Hawk Channel

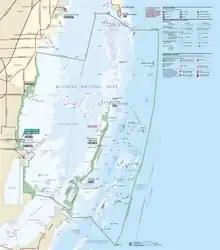
Hawk Channel Map

The channel runs systemically with the Florida Current pushing water northward from the Atlantic with a velocity of and a mean transport of 30 Sv. Hawk Channel's ocean floor also makes up the eastern escarpment of the Florida Platform where the Florida Peninsula lies from the platform's edge. Sand Key Light, the marker indicating the southernmost portion of the channel, is located southwest of Key West, between Sand Key Channel and Rock Key Channel, two of the channels into Key West, on a small sand covered reef. Hawk Channel contains an estimated 1,000 or more shipwrecks in its waters. A popular diving trail consisting of nine notable wrecks along the channel are designated as "Shipwreck Trail" under the Florida Keys National Marine Sanctuary.